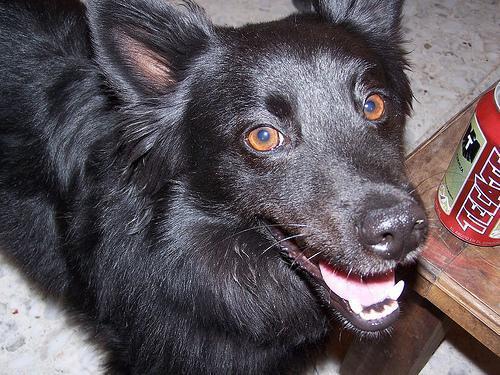
schipperke